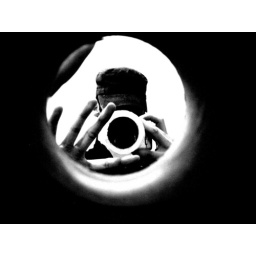
this set was taken through a toilet roll and I was standing in front of a three mirrror doors